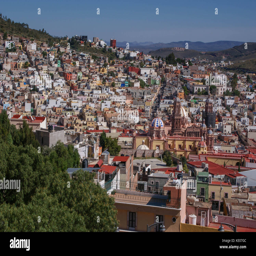
the panoramic landscape of the beautiful colonial city .